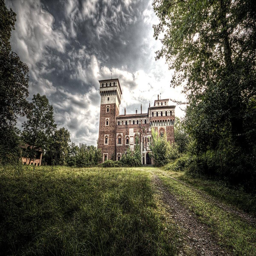
outside of the abandoned castle